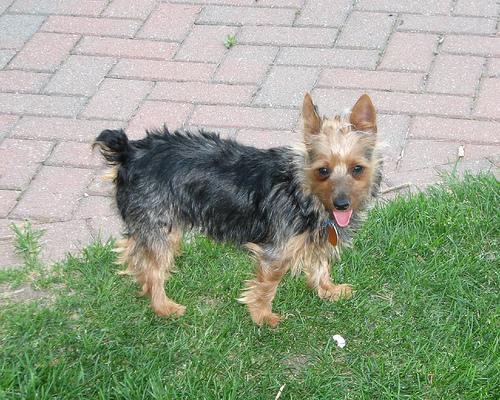
silky_terrier